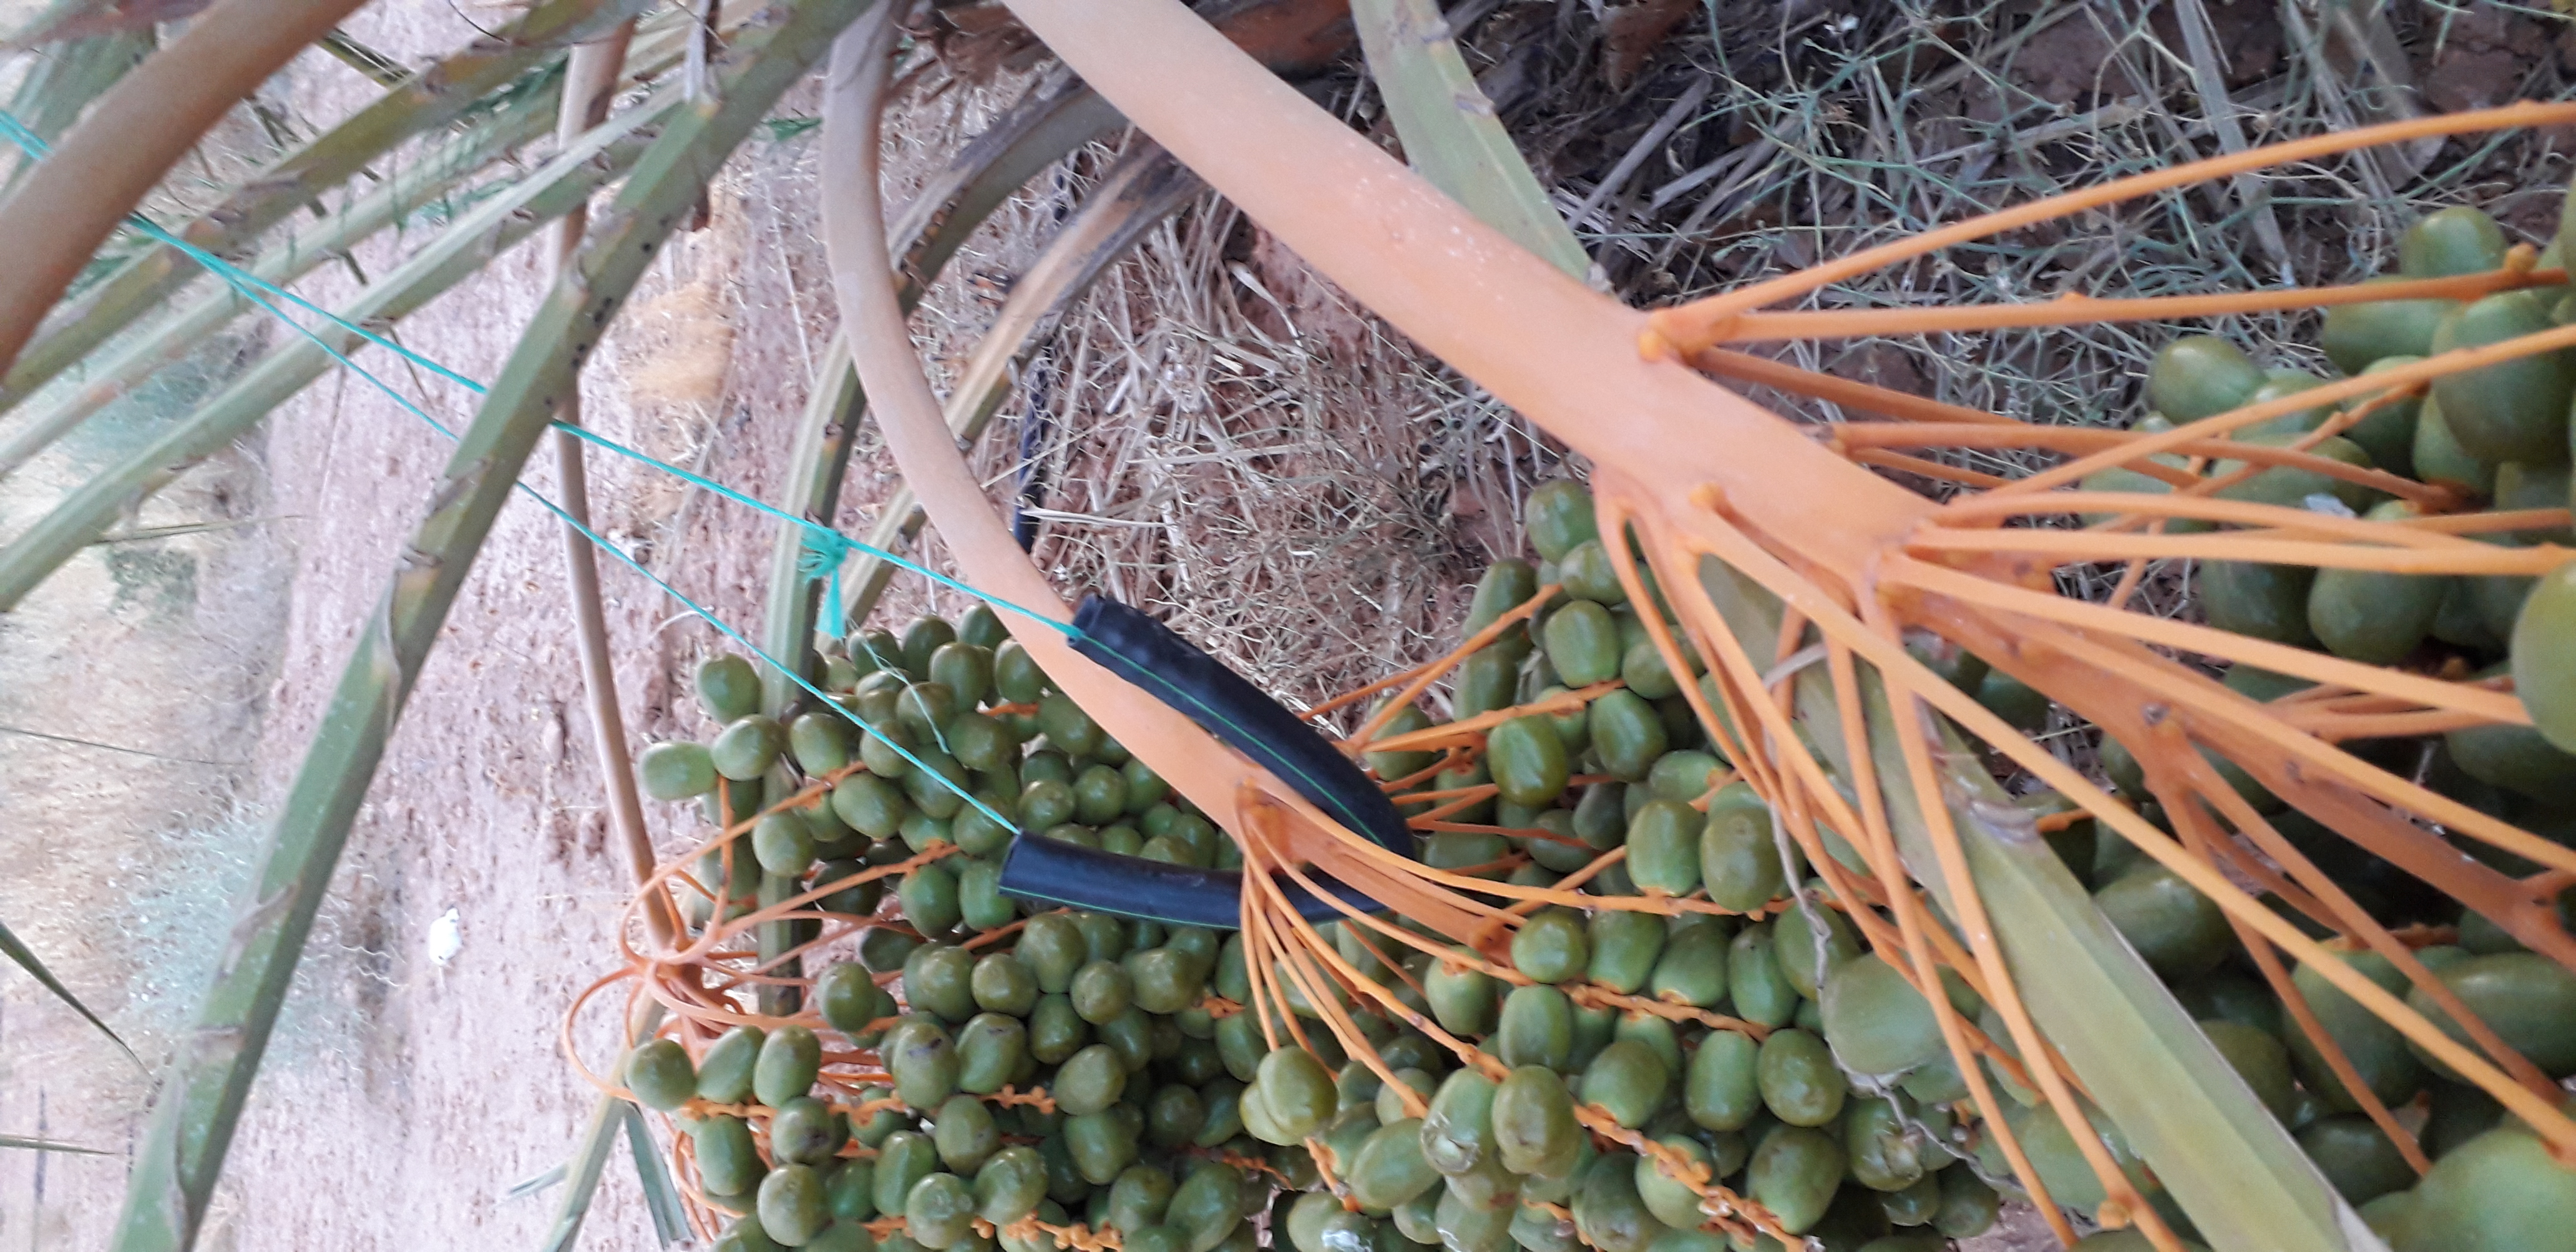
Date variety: Boufagous